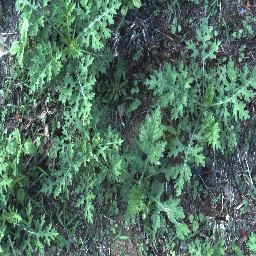
Label: parthenium